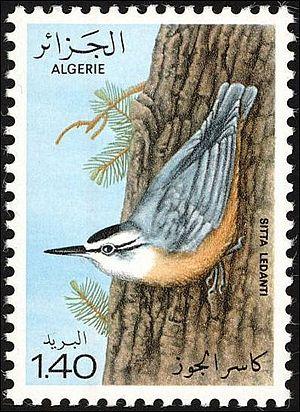
Le thème de l'Oiseau est l'un des plus populaires de la philatélie thématique.
La Sittelle kabyle, également connue sous le nom de Sittelle de Ledant, est une espèce d'oiseaux de la famille des Sittidae. C'est une sittelle de taille moyenne, mesurant environ 12 cm. Les parties supérieures sont gris bleuté, les parties inférieures d'une couleur chamois pâle tirant vers le gris. Le mâle se distingue de la femelle par l'avant noir de sa calotte. L'espèce est sédentaire ; elle se nourrit d'arthropodes en été, de graines en hiver. La saison de reproduction a lieu vers mai-juin. Le nid, bâti dans un trou d'arbre, abrite une ponte de trois ou quatre œufs, couvés par la femelle. Les oisillons sont nourris par les deux parents.